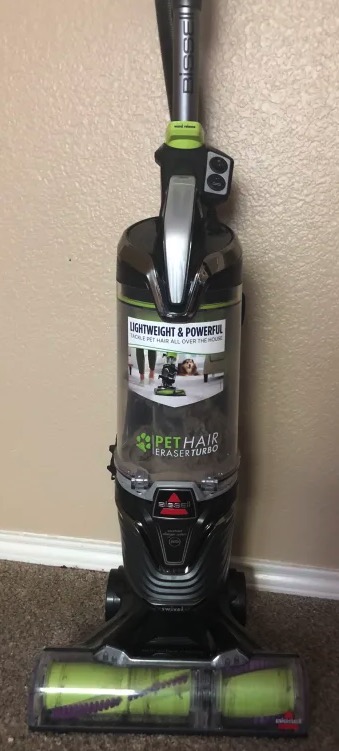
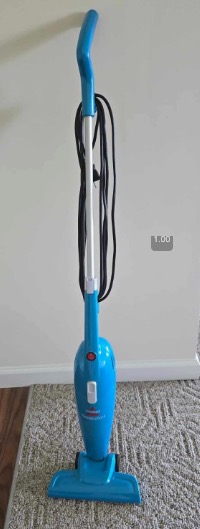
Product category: items_vacuum
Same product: no